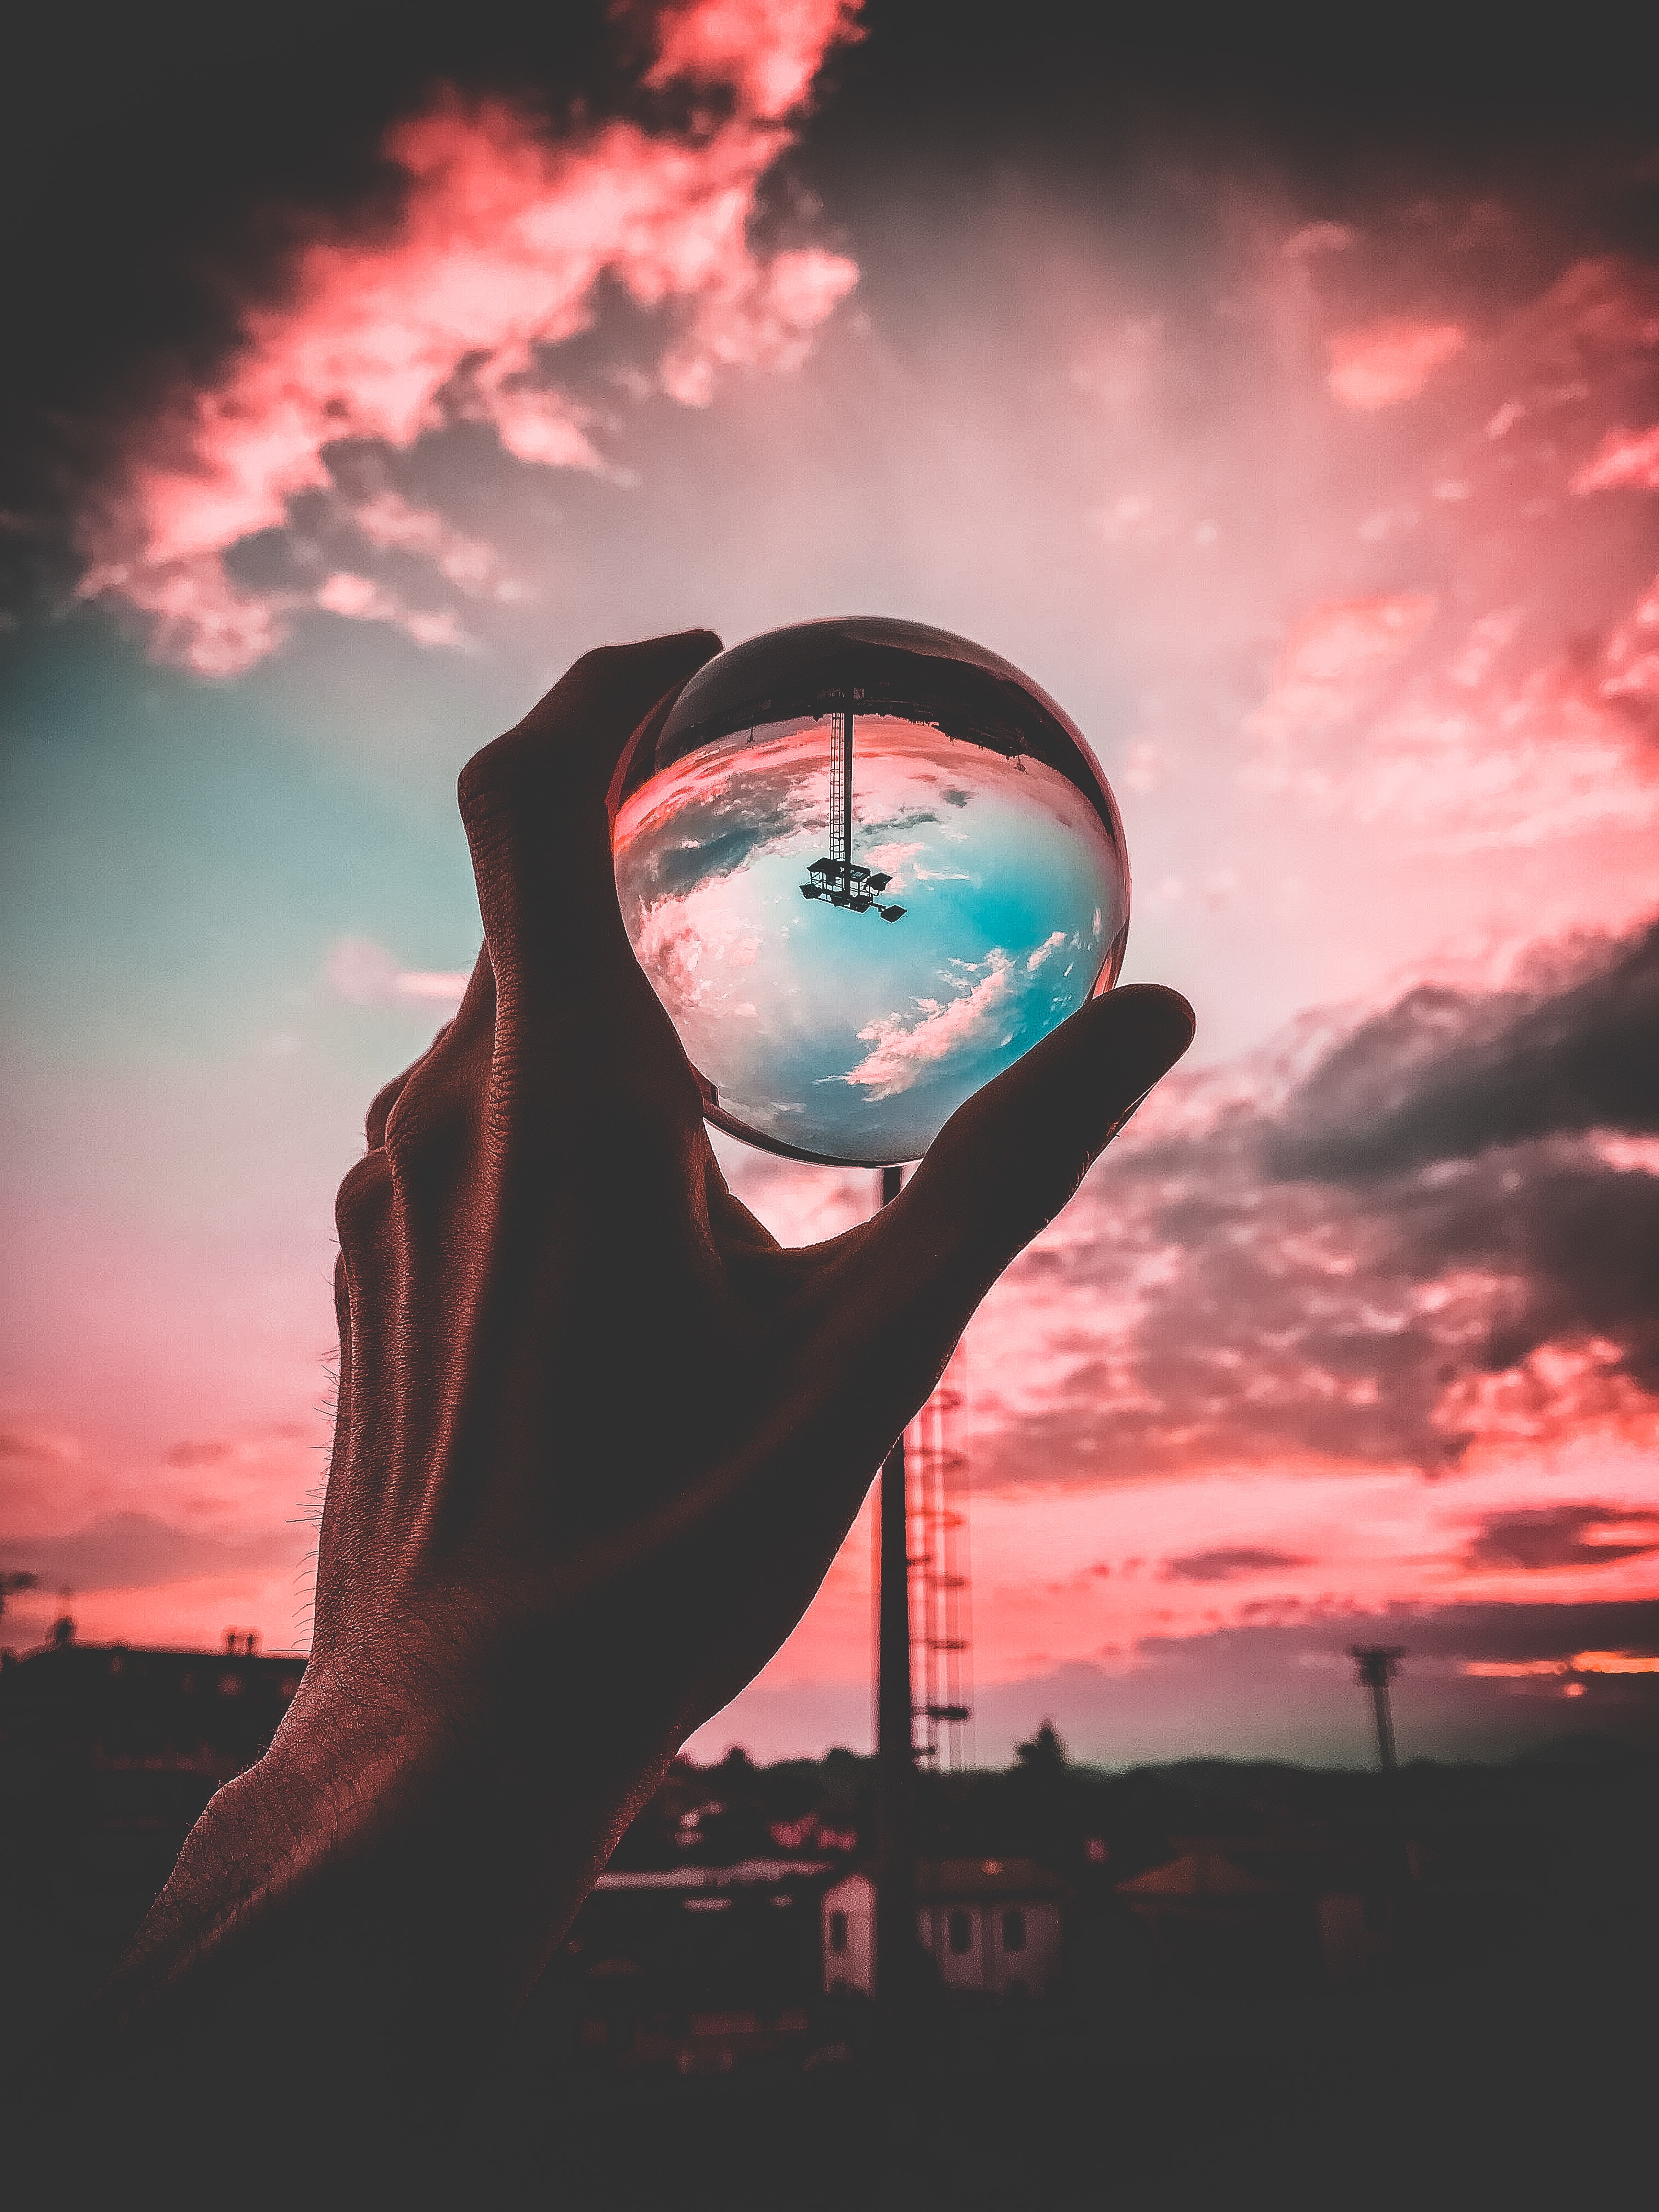
sky, cloud, eye, atmosphere, photography, sunset, illustration, flash photography, horizon, world, meteorological phenomenon